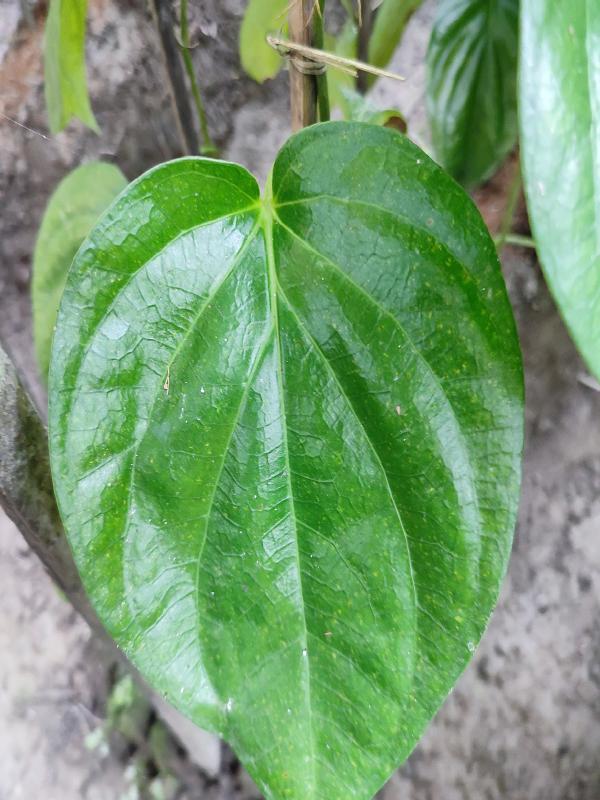
Label: Healthy_Leaf